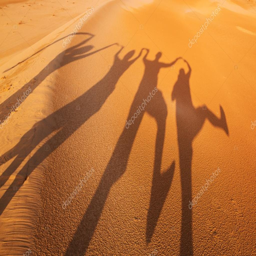
shadow silhouettes of people in the desert -- stock photo #